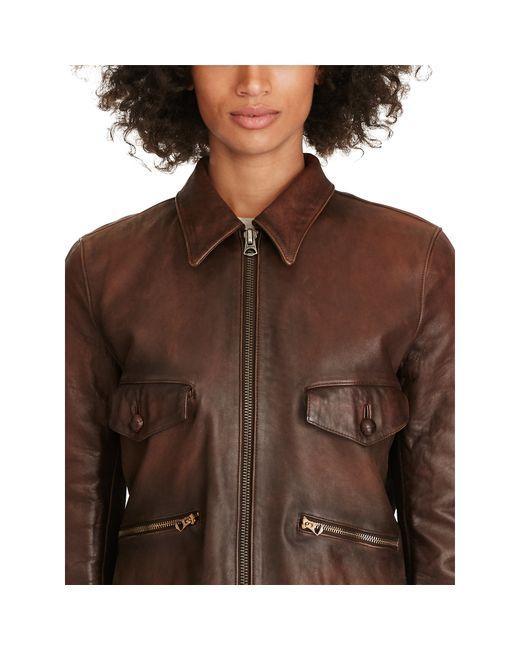
Lederjacke mit kragenartiger Tasche auf beiden Seiten braune Farbe